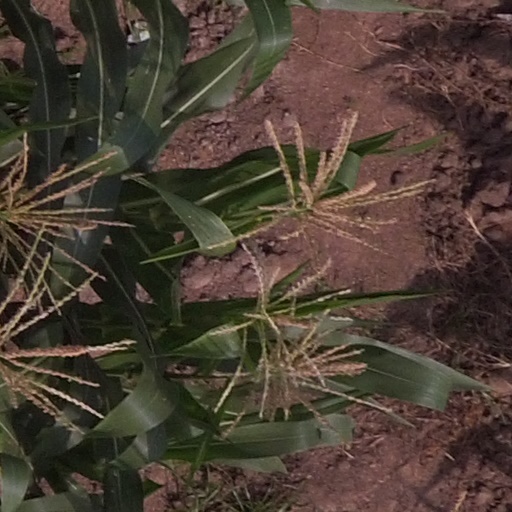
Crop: maize; corn